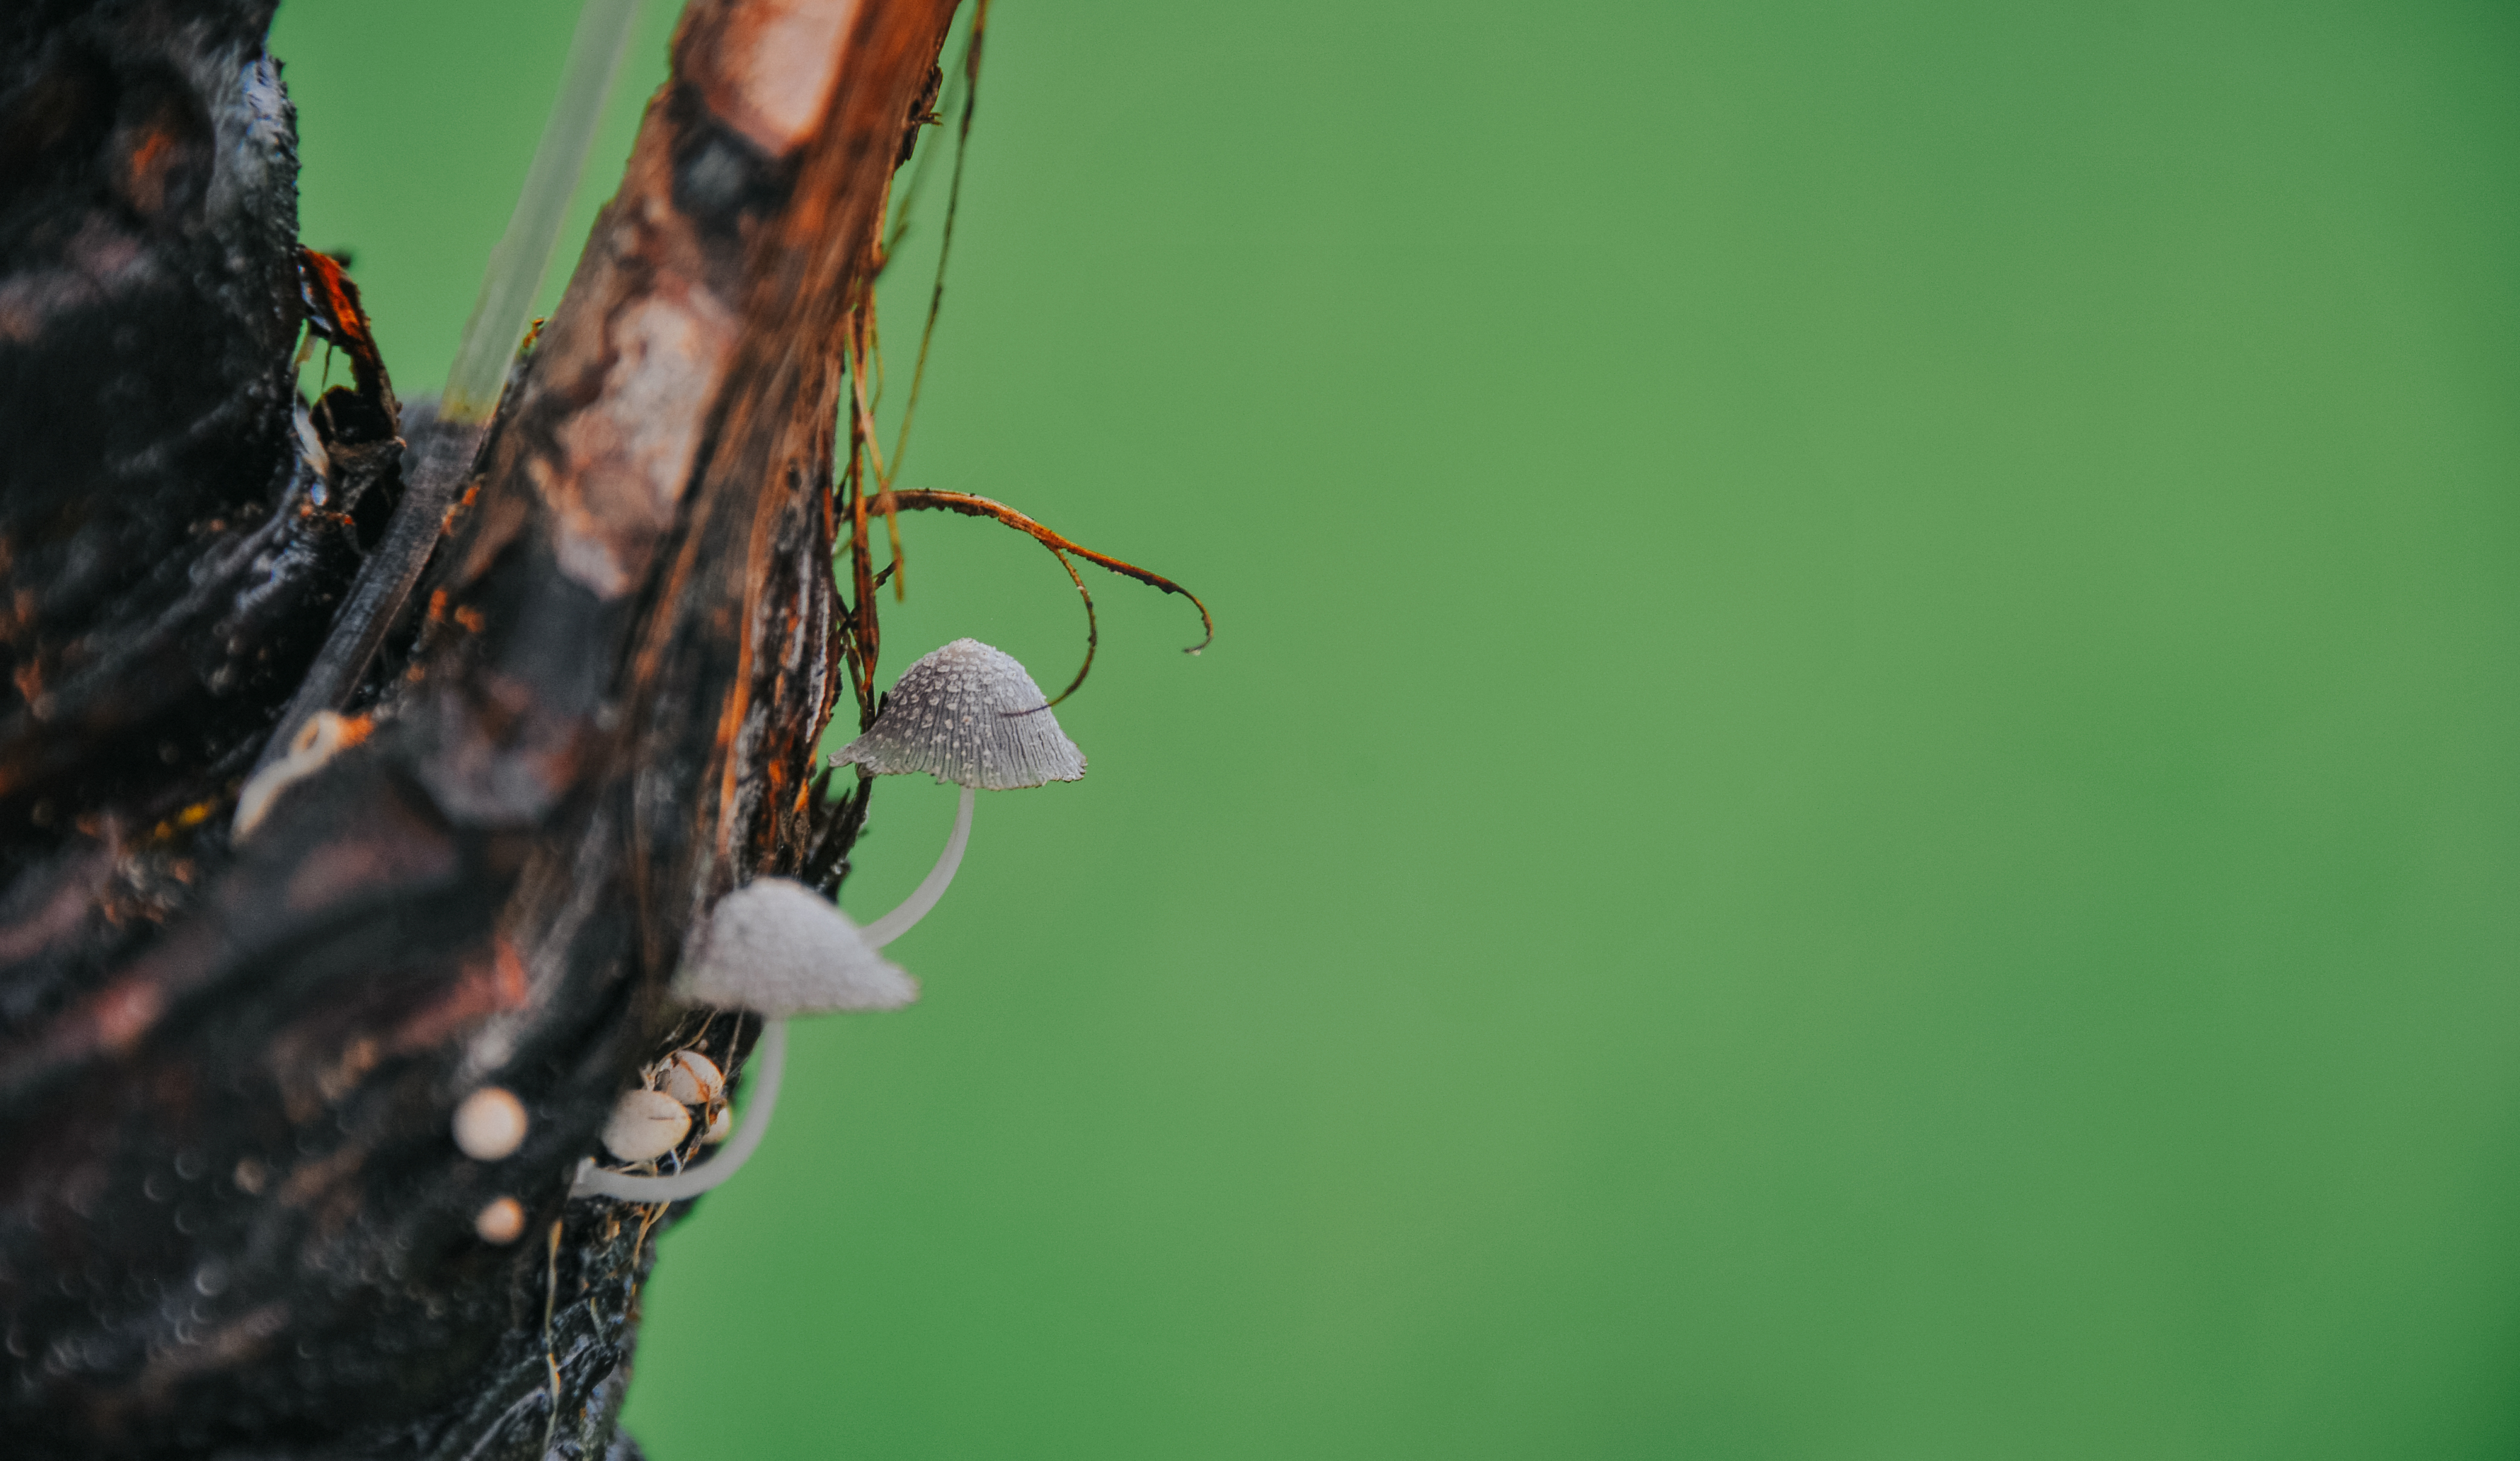
grass, green, insect, macro photography, close up, invertebrate, pest, membrane winged insect, organism, true bugs, arthropod, cicada, weevil, tree, fly, plant stem, twig